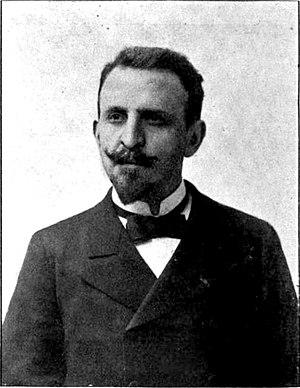
Charles Pierre Gaston Napoléon Deschamps, né le 5 janvier 1861 à Melle et mort le 15 mai 1931 à Paris, est un archéologue, écrivain et journaliste français.